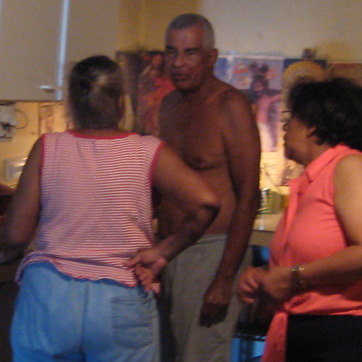
Material: skin